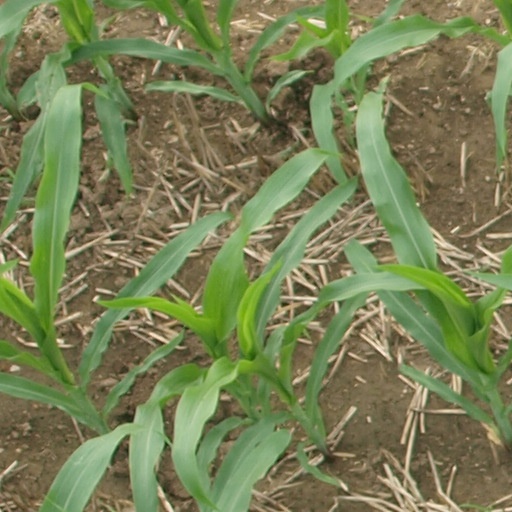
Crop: maize; corn